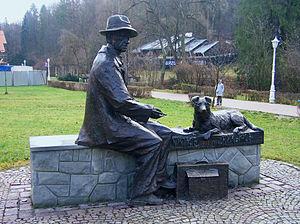
Nikifor Krynicki, de son vrai nom Epifaniusz Drowniak, né le 21 mai 1895 à Krynica-Zdrój, mort le 10 octobre 1968 à Folusz et inhumé à Krynica-Zdrój où un musée lui est consacré, est un peintre polonais considéré comme représentatif des peintres naïfs. Il était d'origine ruthène par sa mère et appartenait à l'ethnie Lemko.